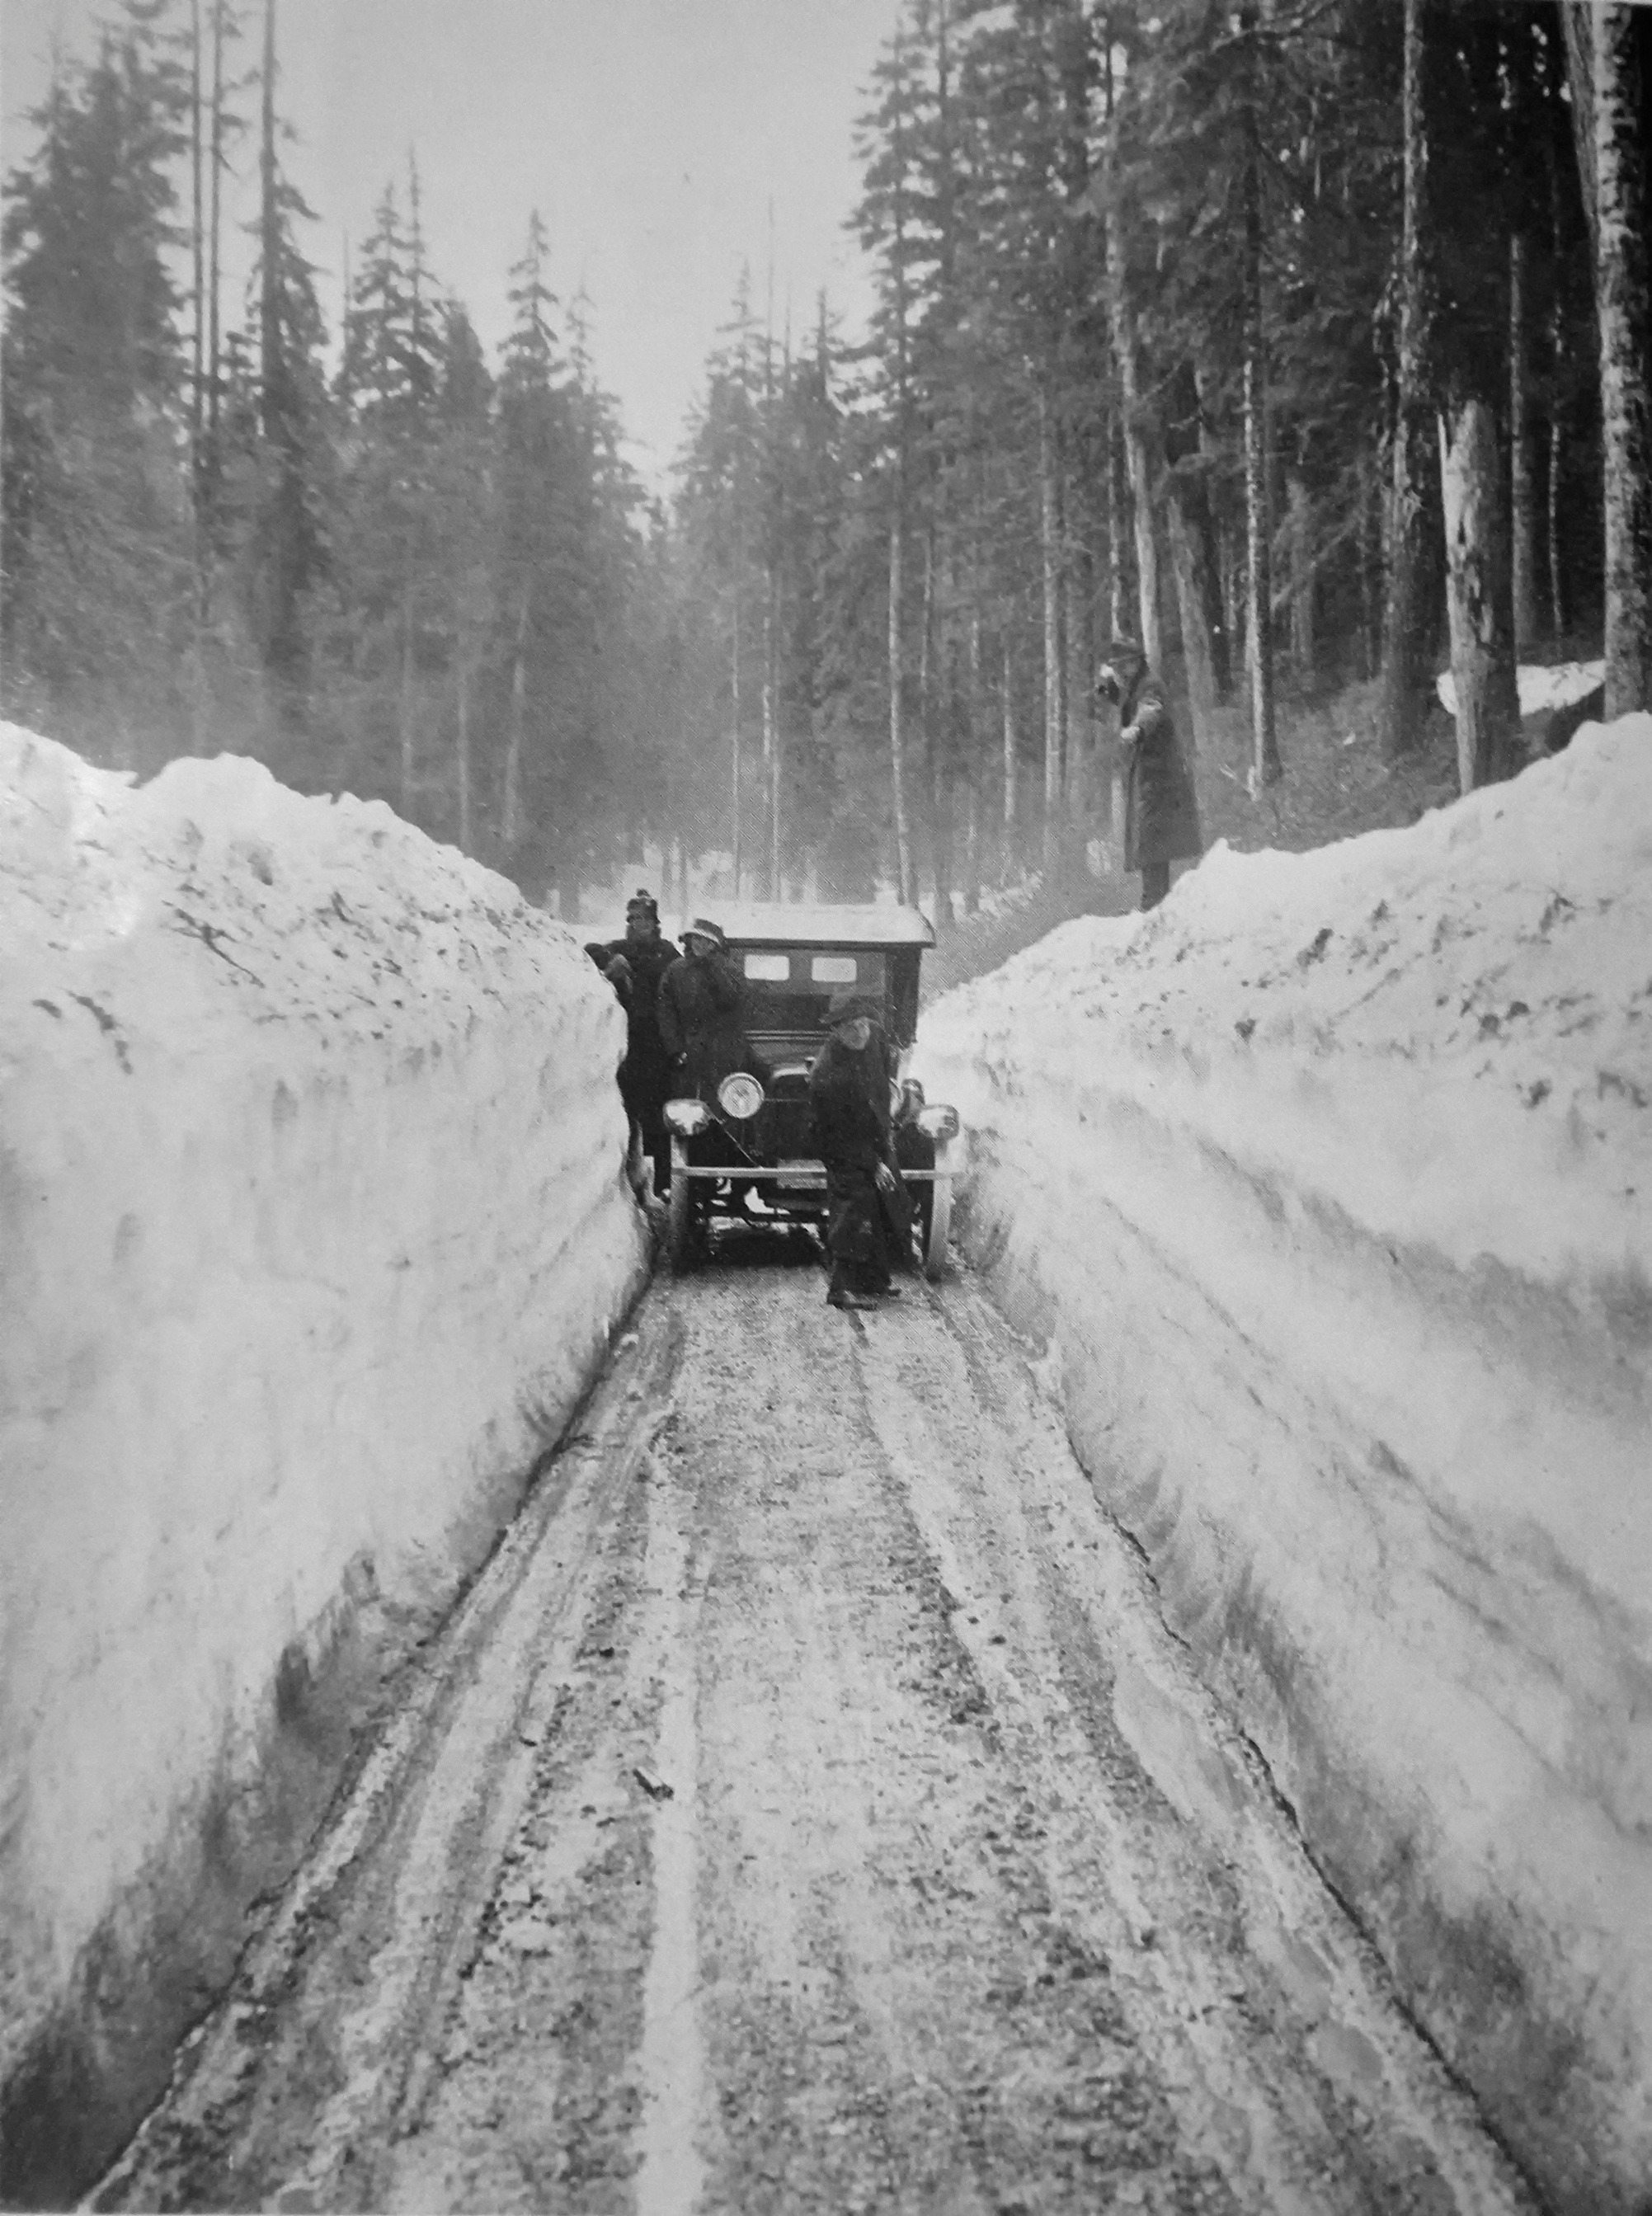
forest, snow, winter, black and white, track, road, car, old, transport, ice, weather, monochrome, season, washington, trees, infrastructure, blizzard, 1920s, monochrome photography, shoveling, atmospheric phenomenon, geological phenomenon, winter storm